Hollywood Monsters (video game)

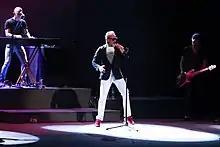
The Spanish new wave band La Unión (pictured in 2015) contributed the theme song to "Hollywood Monsters".

During development, Dinamic Multimedia suggested a plan to hire a well-known band to compose music for the game. Pendulo was uncertain at first about whom to contact, but ultimately settled on the Spanish new wave group La Unión. According to Latiegui, the team "thought that [La Unión] could do a good job and that their style fit the game very well". Dinamic subsequently secured a deal with La Unión's record label, Warner Music Group, on the condition that "Hollywood Monsters" advertised the band's next album. As a result, La Unión composed the game's main theme, "Enigmas". Latiegui said in late 1997 that the collaboration had gone smoothly and that La Unión had "got[ten] along very well" with the team. In 2002, La Unión similarly recalled that working on "Hollywood Monsters" had been "a very fun experience", and reported that it was pleased with the results of the collaboration.